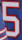
Number: 5